8th (The King's) Regiment of Foot

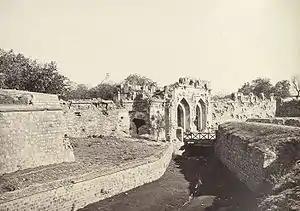
Kashmir Gate one-year after the siege.

After a period of seven weeks in Jullundur, the regiment became attached to an army preparing to besiege Delhi. Because of a shortage of troops, due primarily to cholera and other diseases, several weeks elapsed before the British had attained a strength sufficient to commence operations.